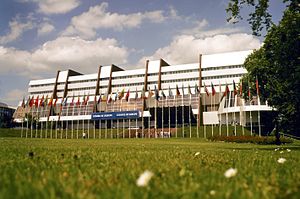
Europarådets Parlamentariske Forsamling
Palais de l'Europe, Strasbourg er sæde for forsamlingen.
Europarådets Parlamentariske Forsamling er en institution under Europarådet, som har sæde i Strasbourg. Forsamlingen udgøres af 630 repræsentanter fra de nationale parlamenter i medlemslandene, halvt fast medlemmer og halvt repræsentanter. Idet forsamlingen holdt sit første møde 10. januar 1949 er det den ældste af sin art.